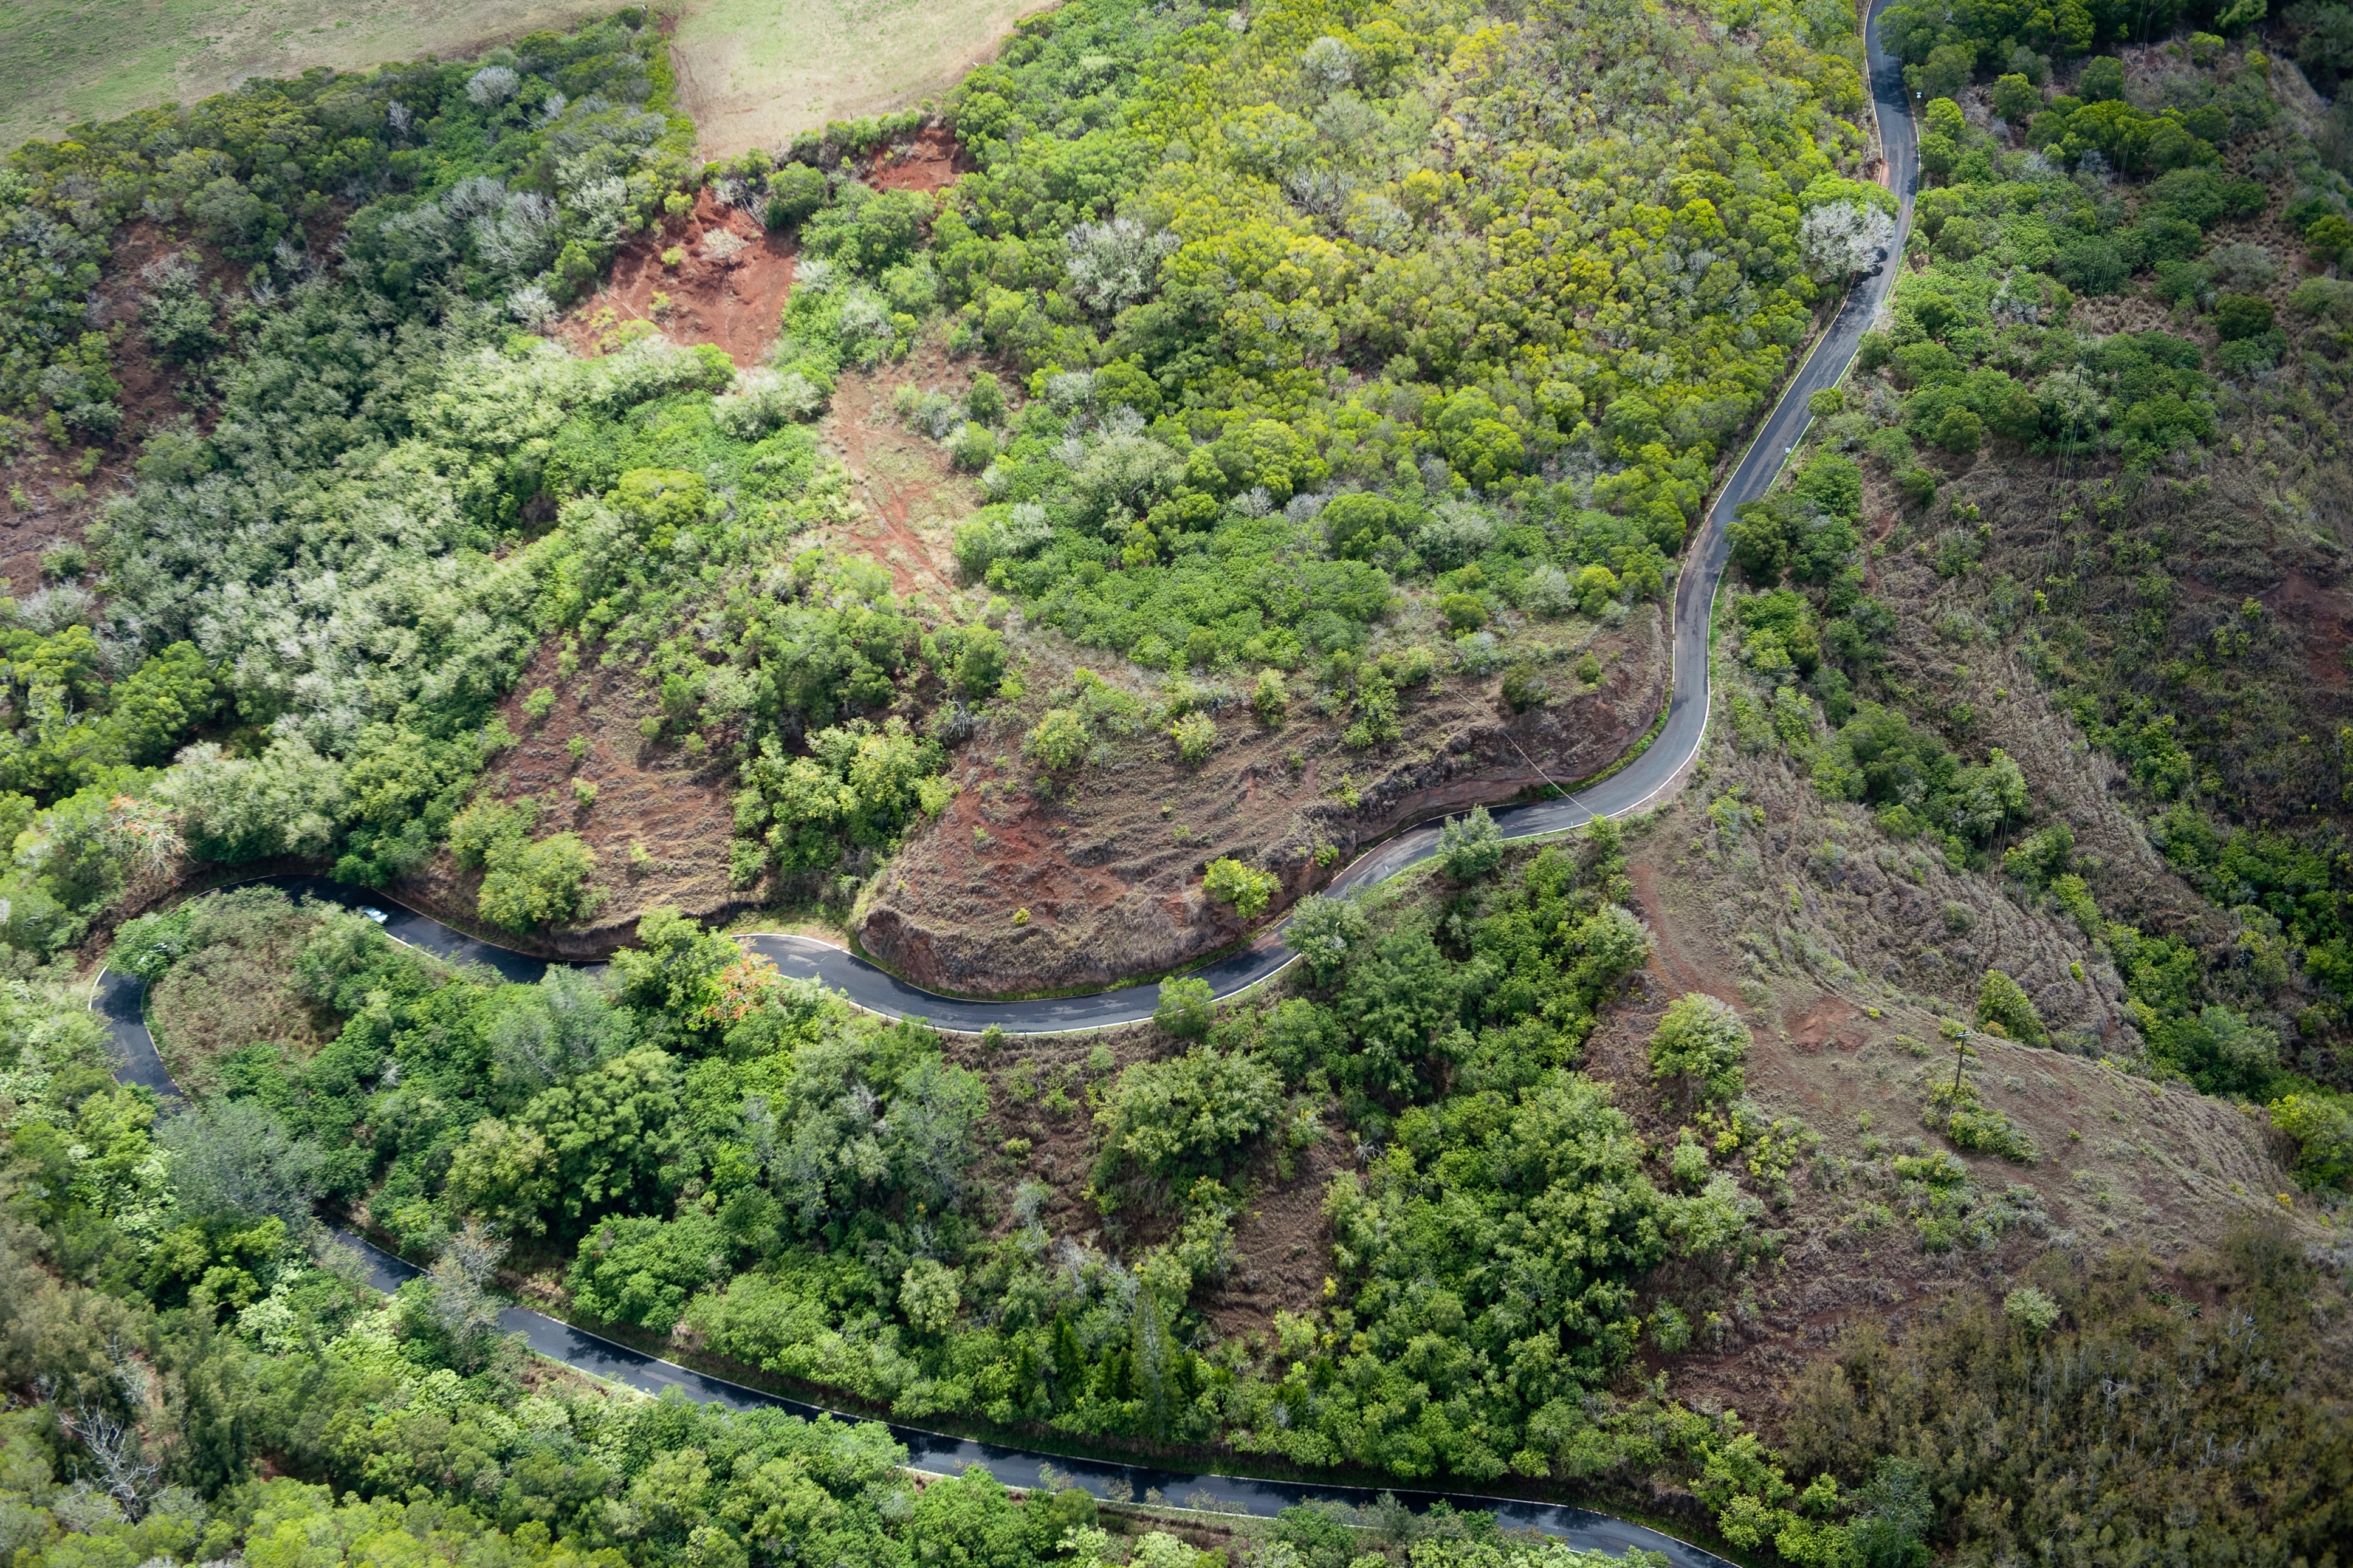
tree, forest, road, river, valley, curve, jungle, soil, terrain, aerial view, geology, vegetation, plateau, ecosystem, aerial photography, mountain pass, geological phenomenon